University of California, Berkeley

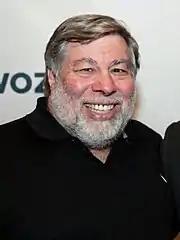

Doe Library serves as the Berkeley library system's reference, periodical, and administrative center, while most of the main collections reside in the subterranean Gardner Main Stacks and Moffitt Undergraduate Library. The Bancroft Library, which has over 400,000 printed volumes and 70 million manuscripts, pictures, and maps, maintains special collections that document the history of the western part of North America, with an emphasis on California, Mexico and Central America. The Bancroft Library also houses the Mark Twain Papers, the Oral History Center, the Center for the Tebtunis Papyri, and the University Archives.